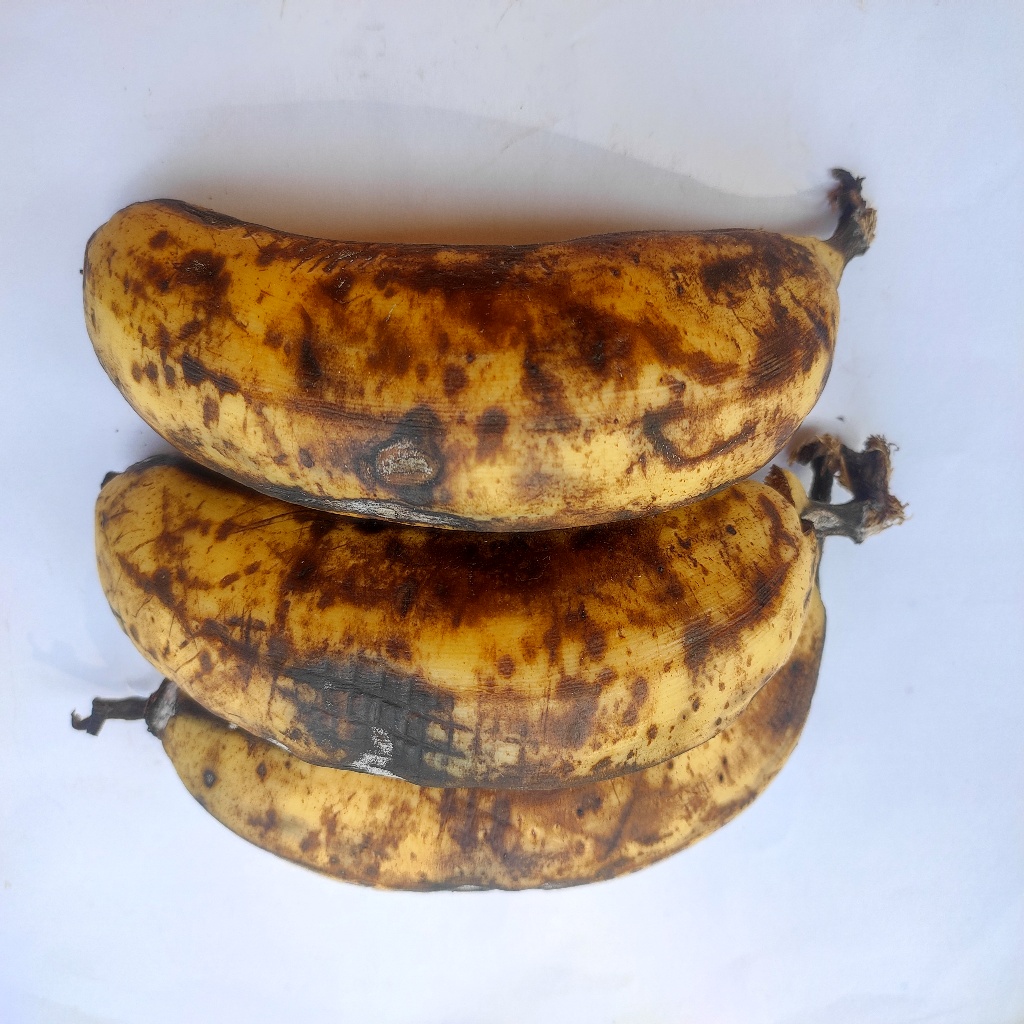
Crop: banana
Quality class: Defect